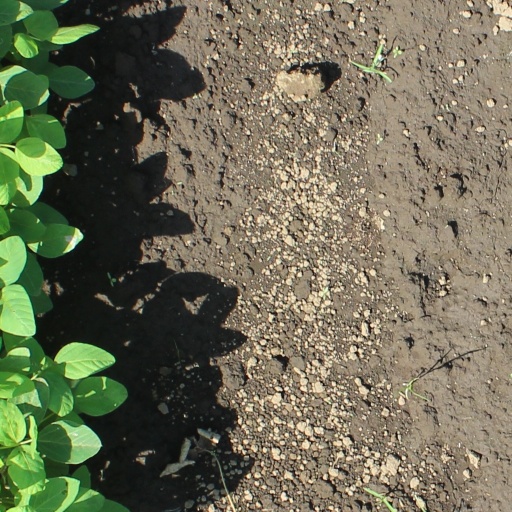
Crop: soybean